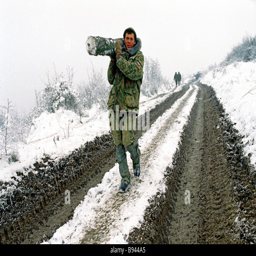
a soldier from federal forces deployed in advanced positions securing